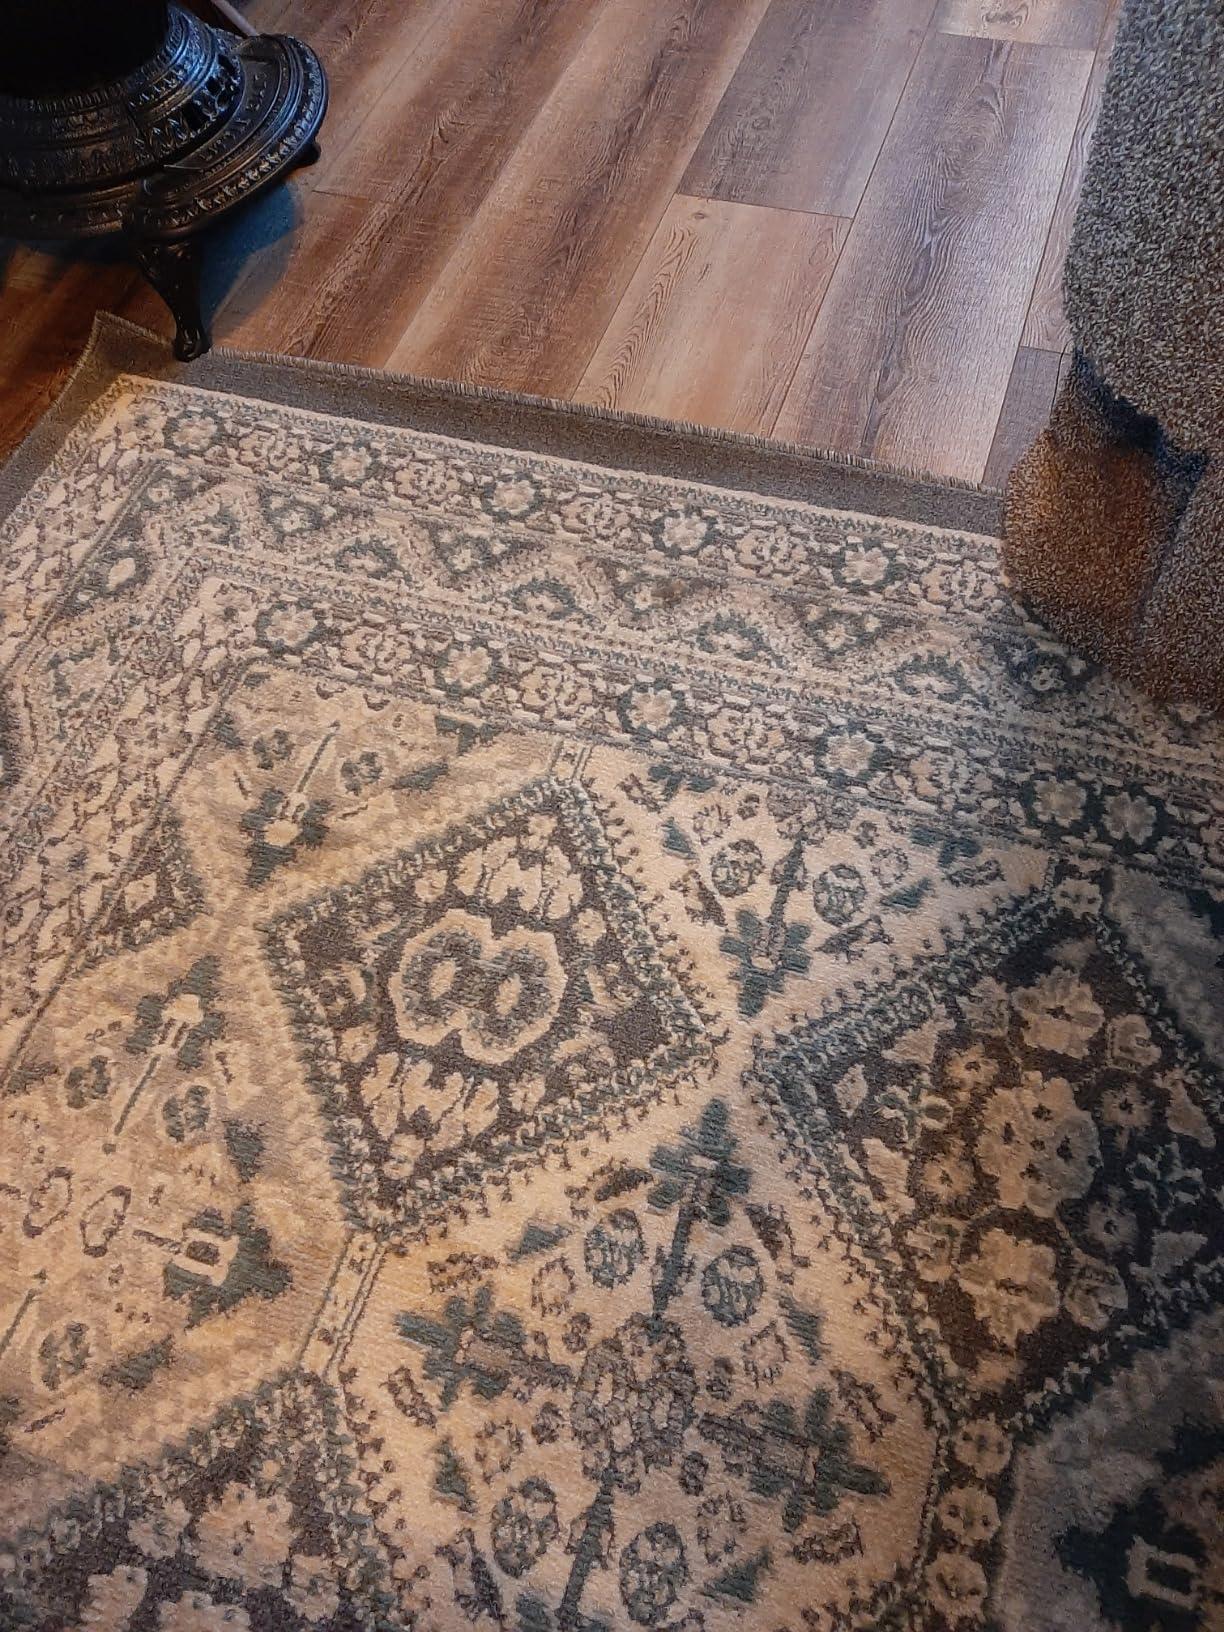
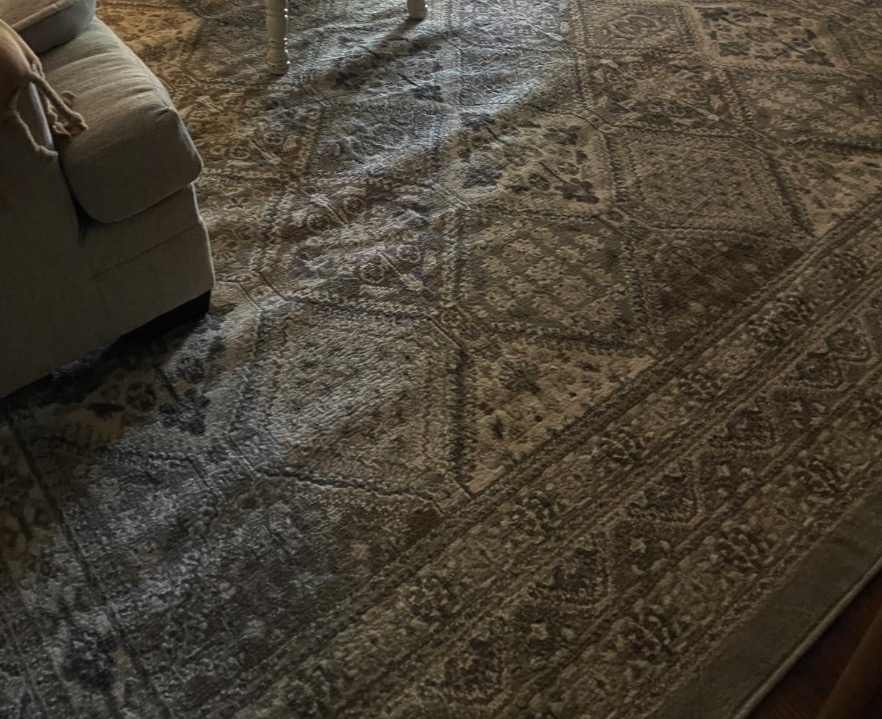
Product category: misc
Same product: yes